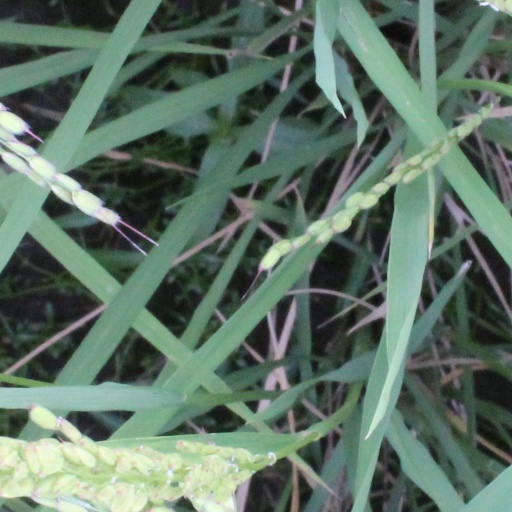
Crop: rice